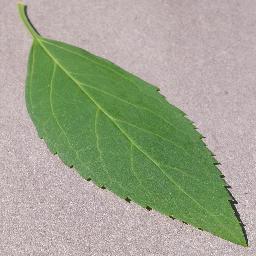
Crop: cherry
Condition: (including_sour)_healthy